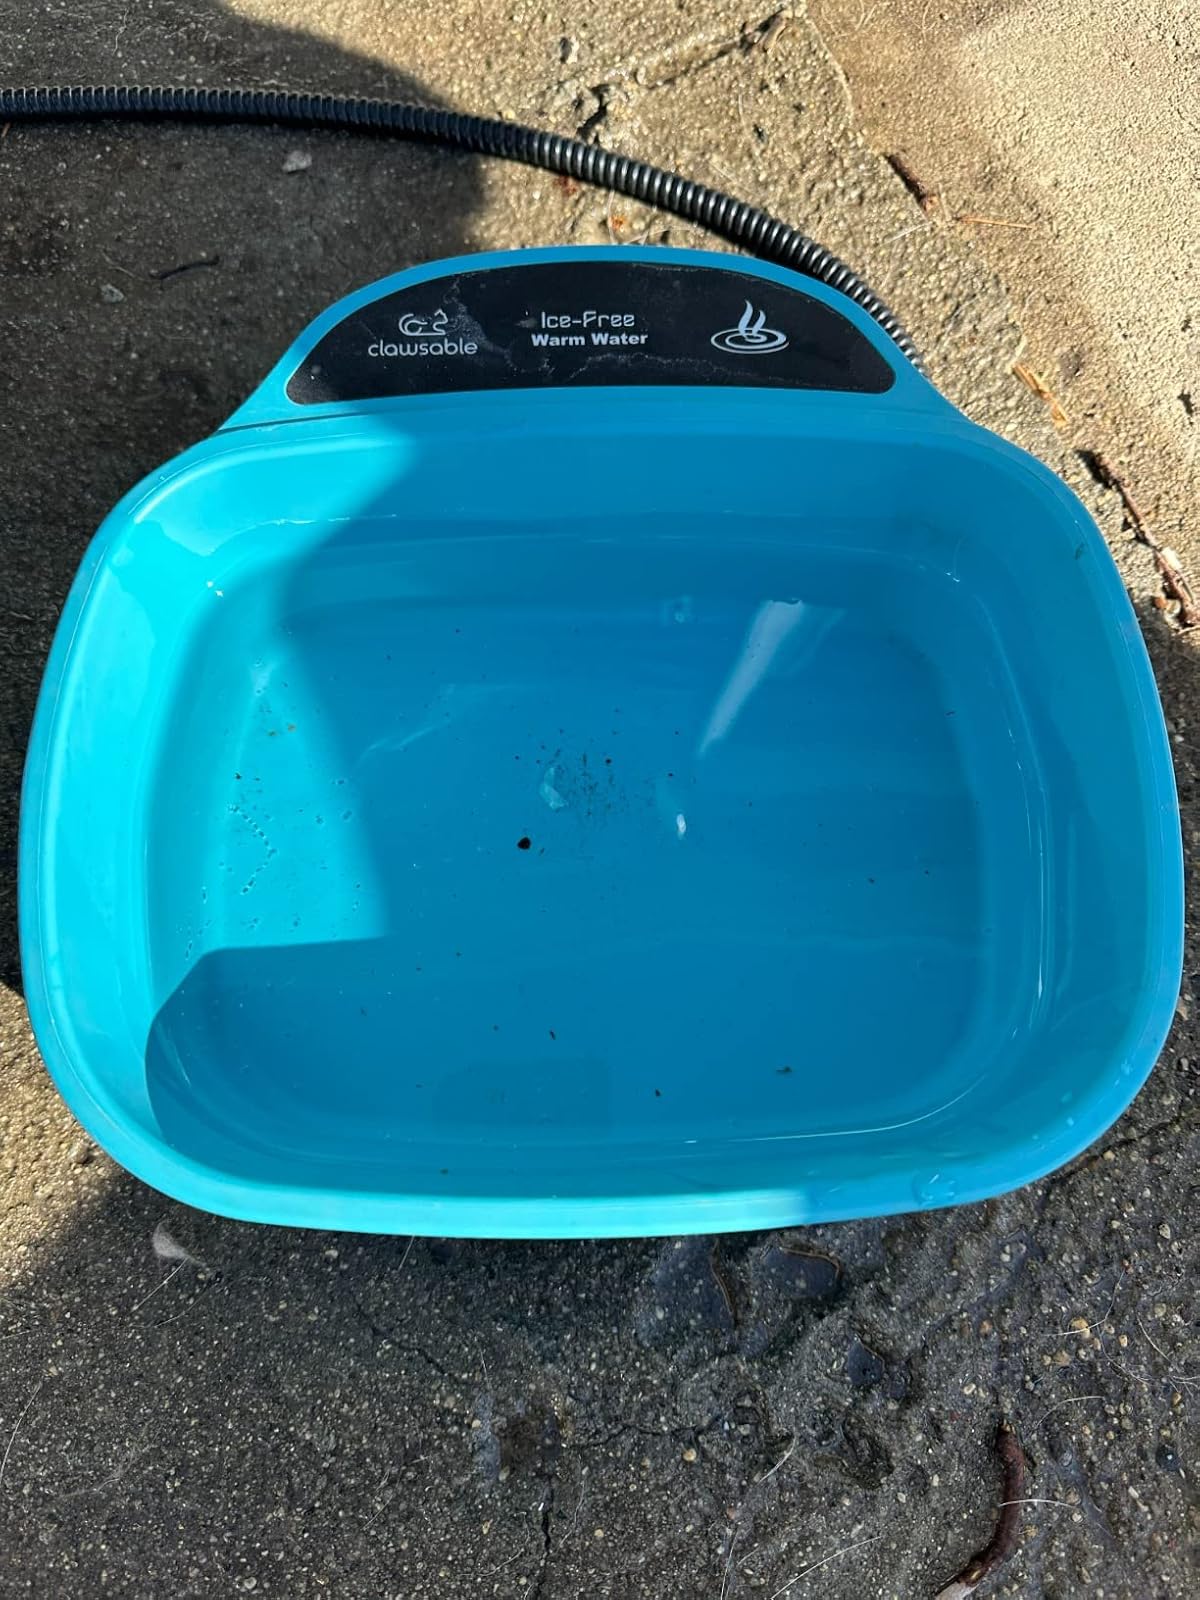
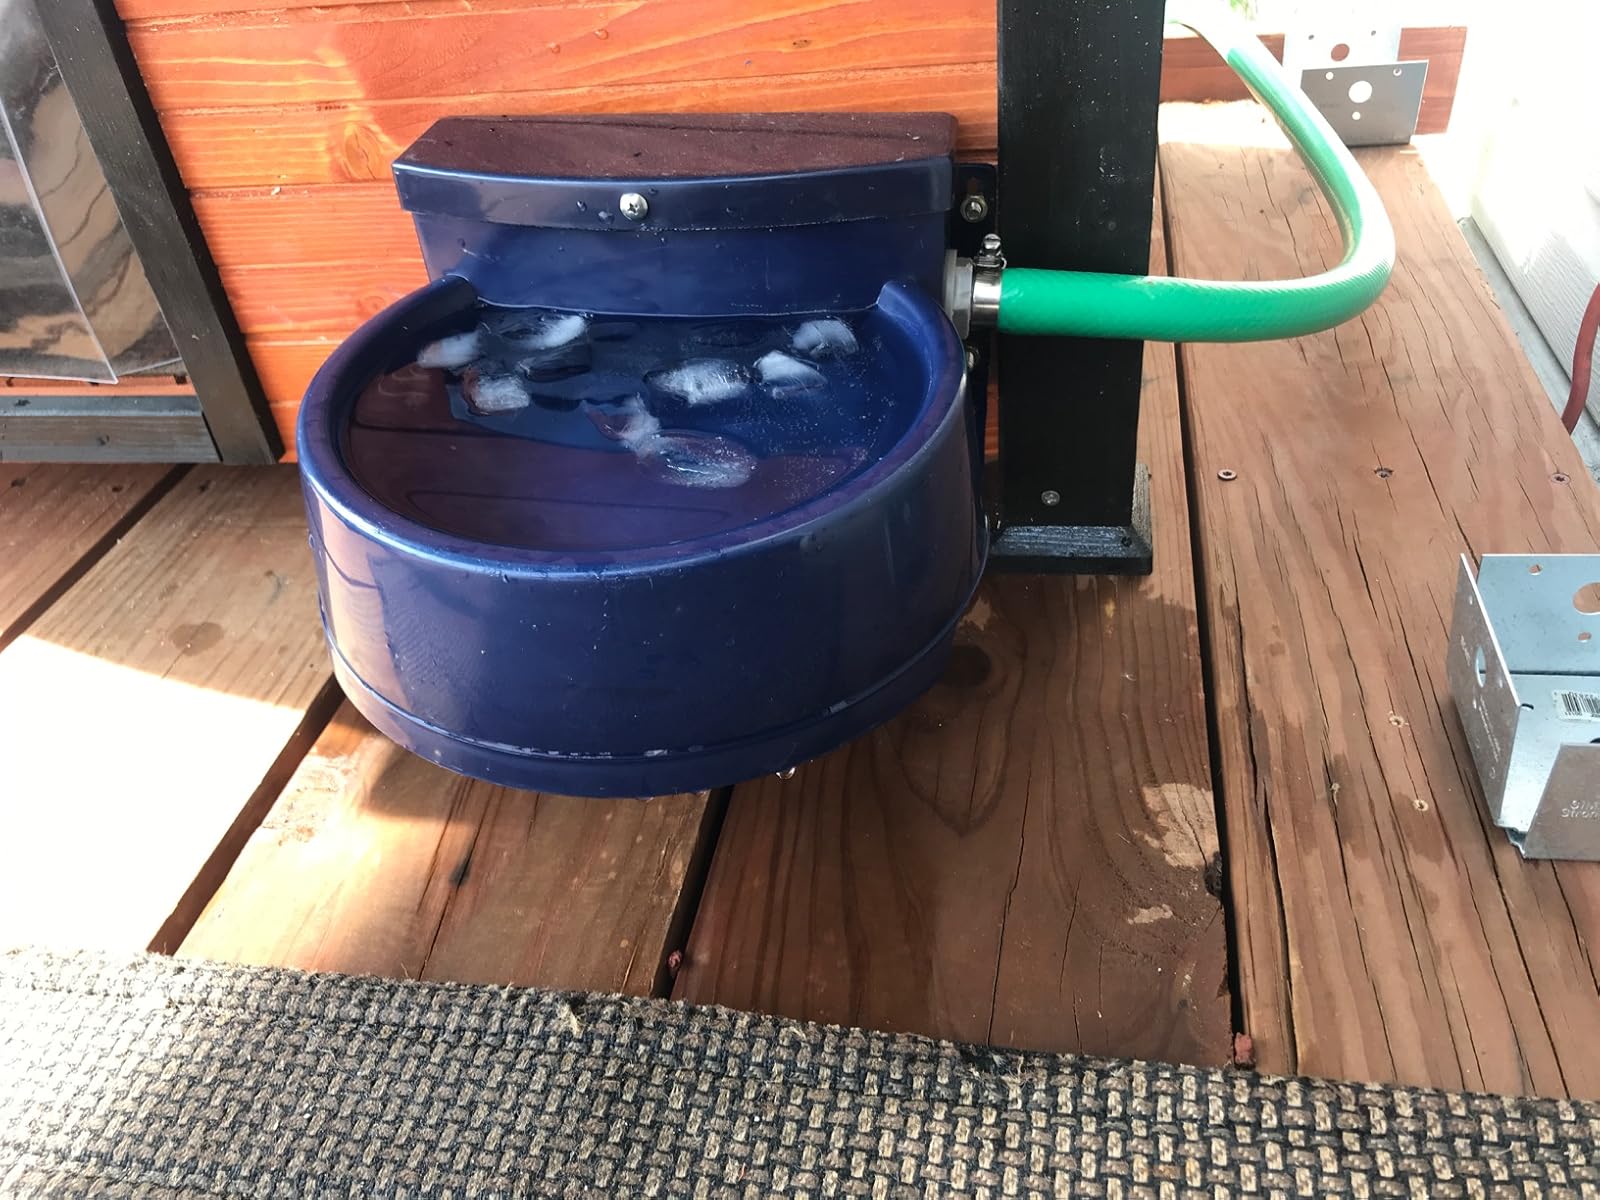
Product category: items_bowl
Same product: no